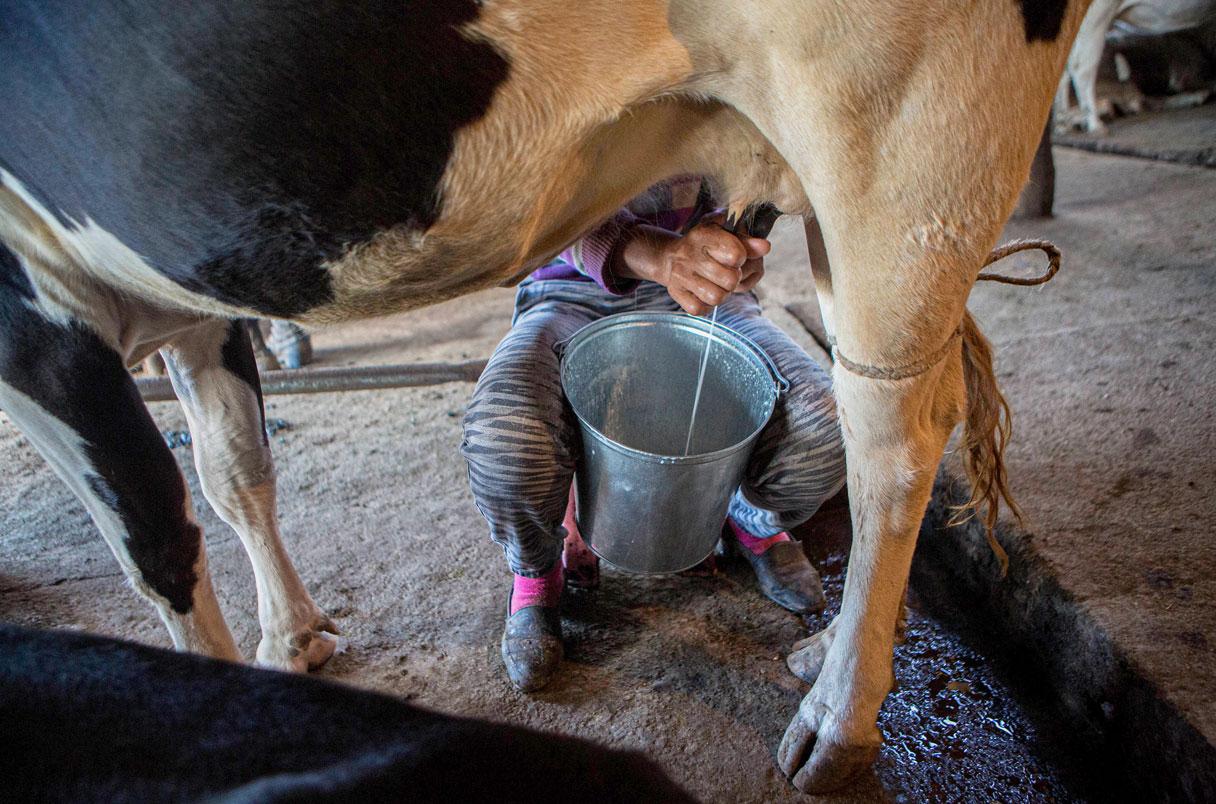
Huyu ni mkulima ambaye anakamua ng'ombe yake. Tunapata kuona wapo zizini na hii inamaanisha kuwa hana ng'ombe wengi sana, ambao wanamletea faida kama hii ya maziwa. Anawezajikimu nayo kimaisha na kupata chakula ya kila siku.